Burr Oak Cemetery

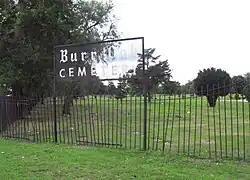
Photograph of the side entrance to Burr Oak Cemetery on 127th Street, 2009

Burr Oak Cemetery is a cemetery located in Alsip, Illinois, United States, a suburb southwest of Chicago, Illinois. Established in 1927, Burr Oak was one of the few early Chicago cemeteries focused on the needs of the African-American community, it is the final resting place of many African-American celebrities, including Chicago blues musicians, athletes, and other notables.